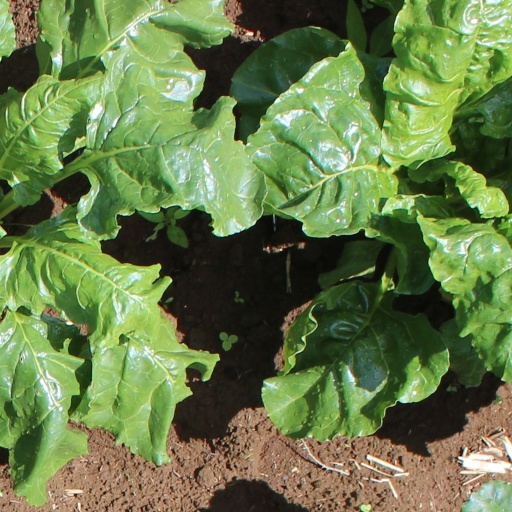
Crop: sugar beet